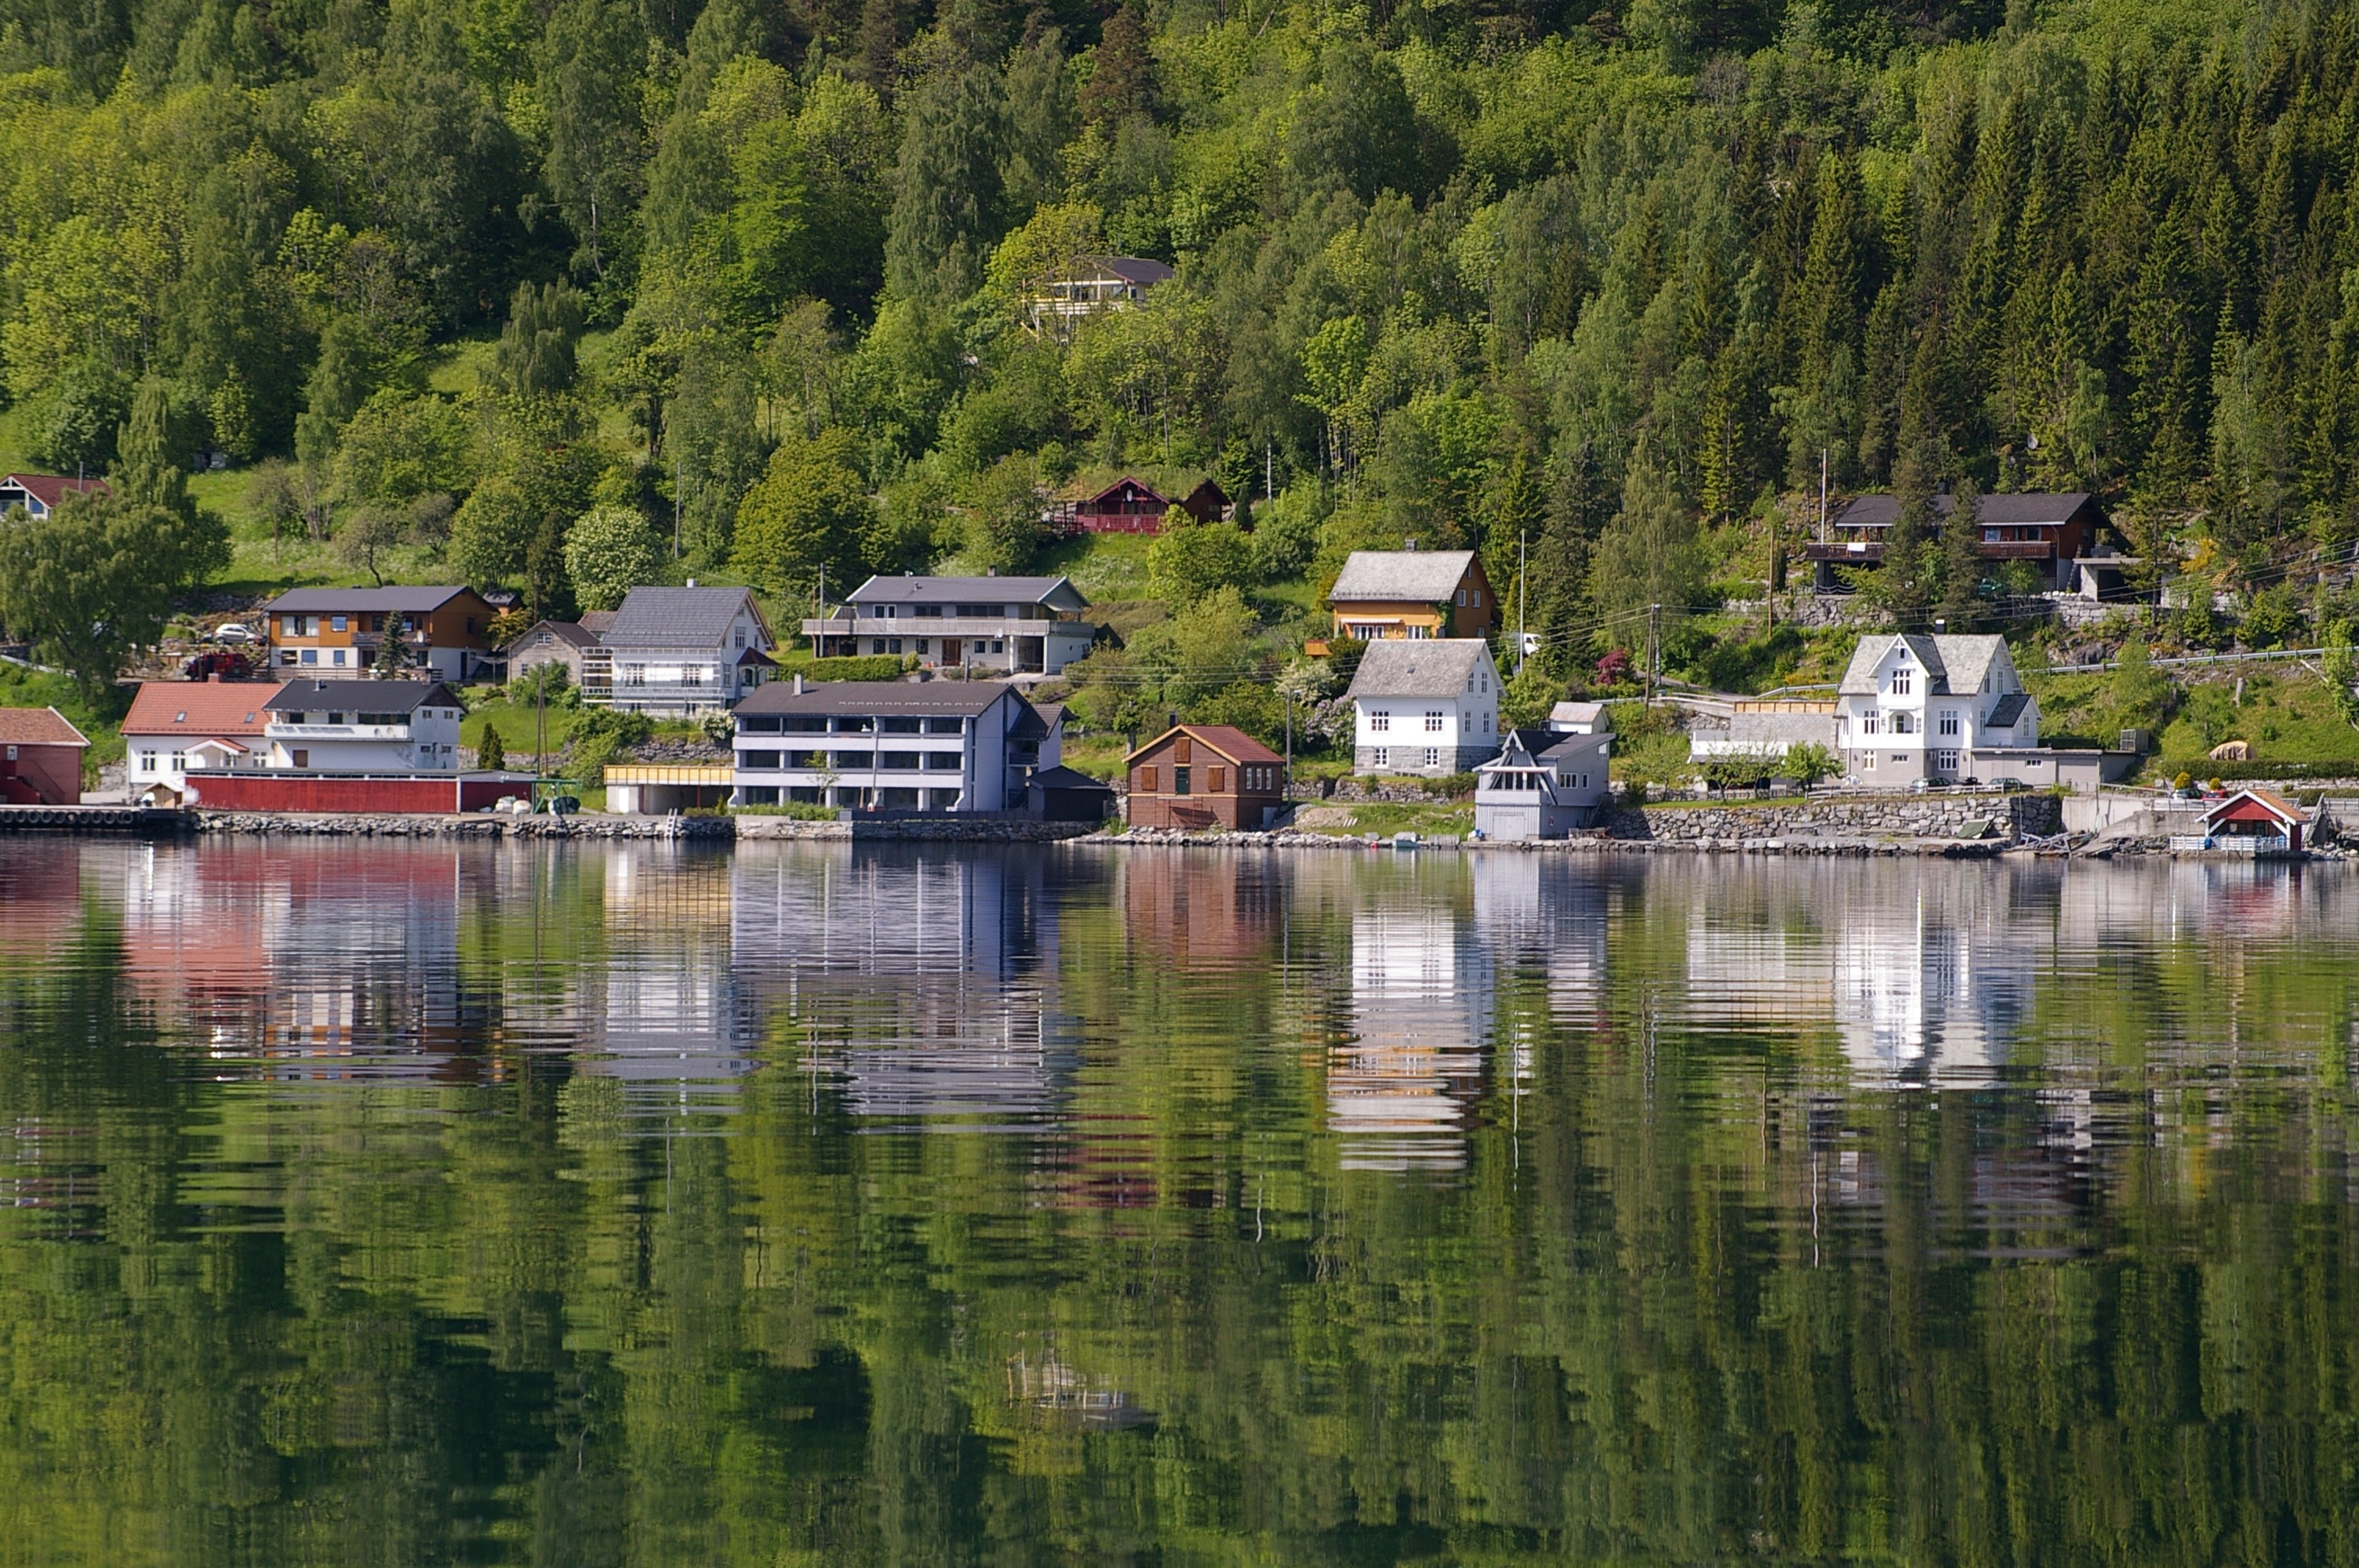
landscape, tree, water, dock, boat, lake, river, canal, travel, pond, live, reflection, vehicle, holiday, human, fjord, rest, waterway, body of water, boating, homes, loch, waters, norway, mirroring, scandinavia, landform, geographical feature